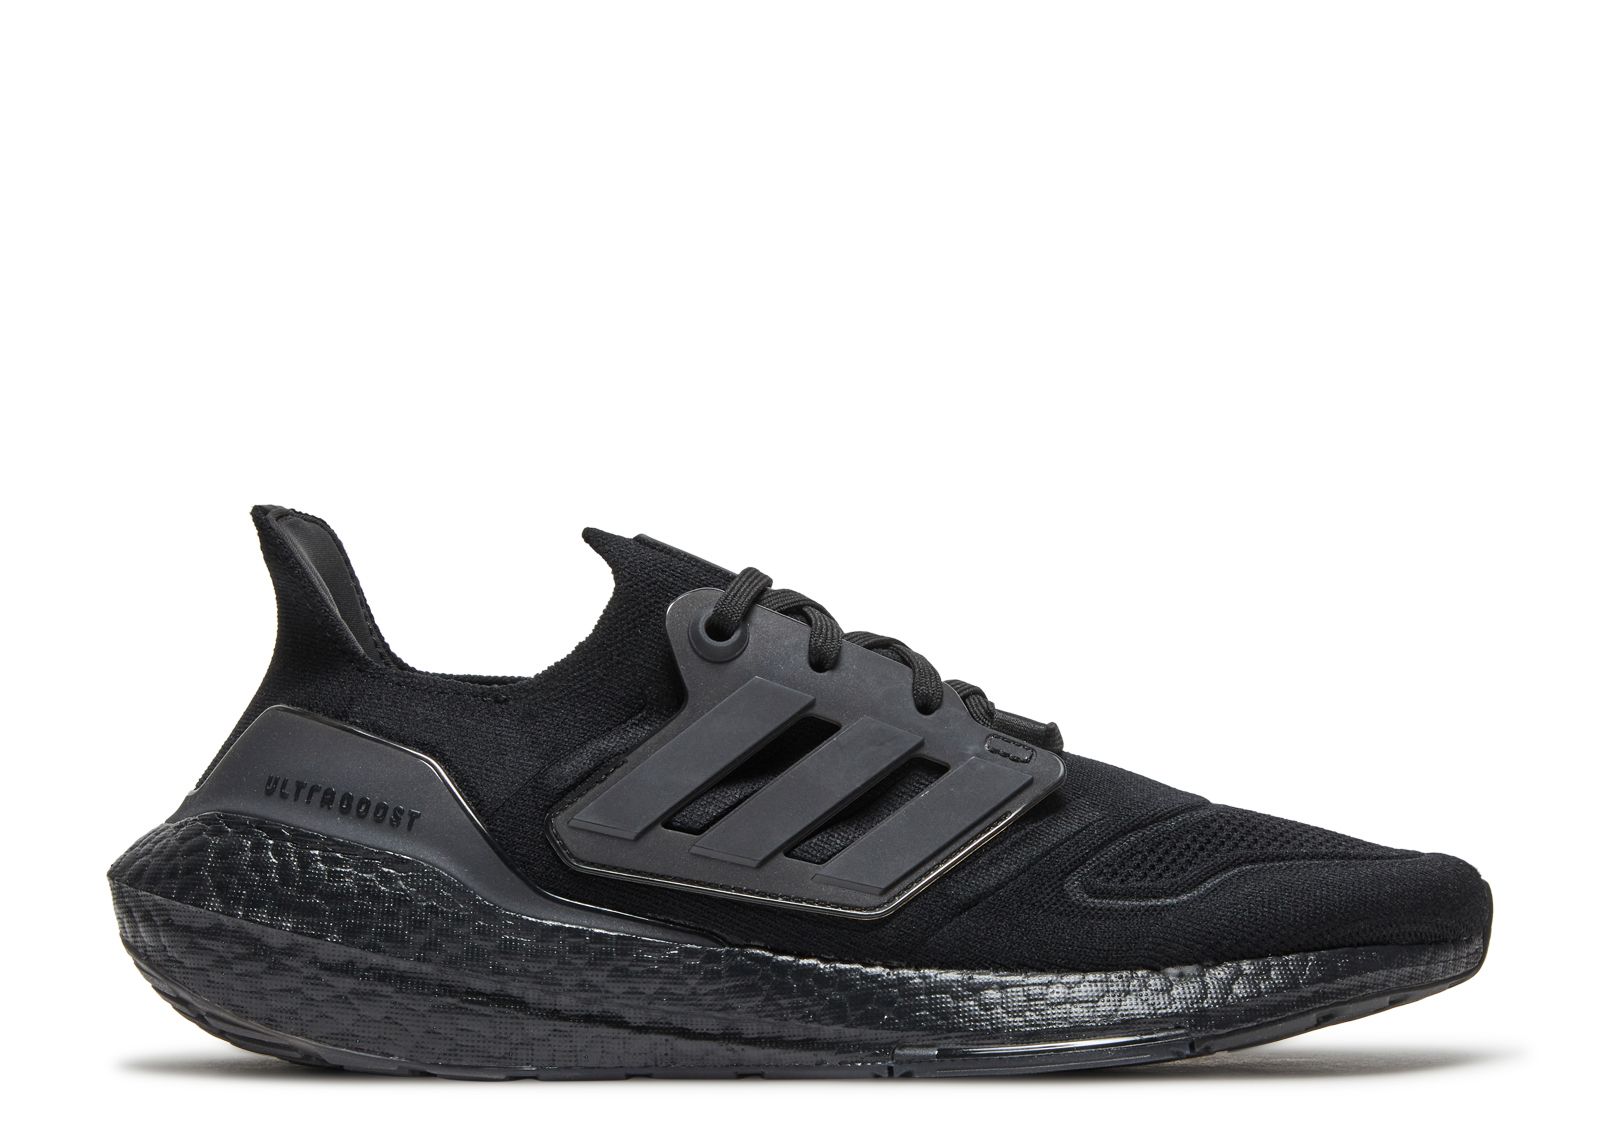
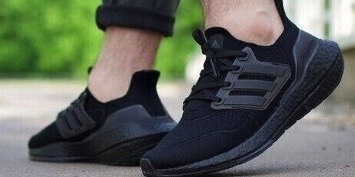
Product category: misc
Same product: yes